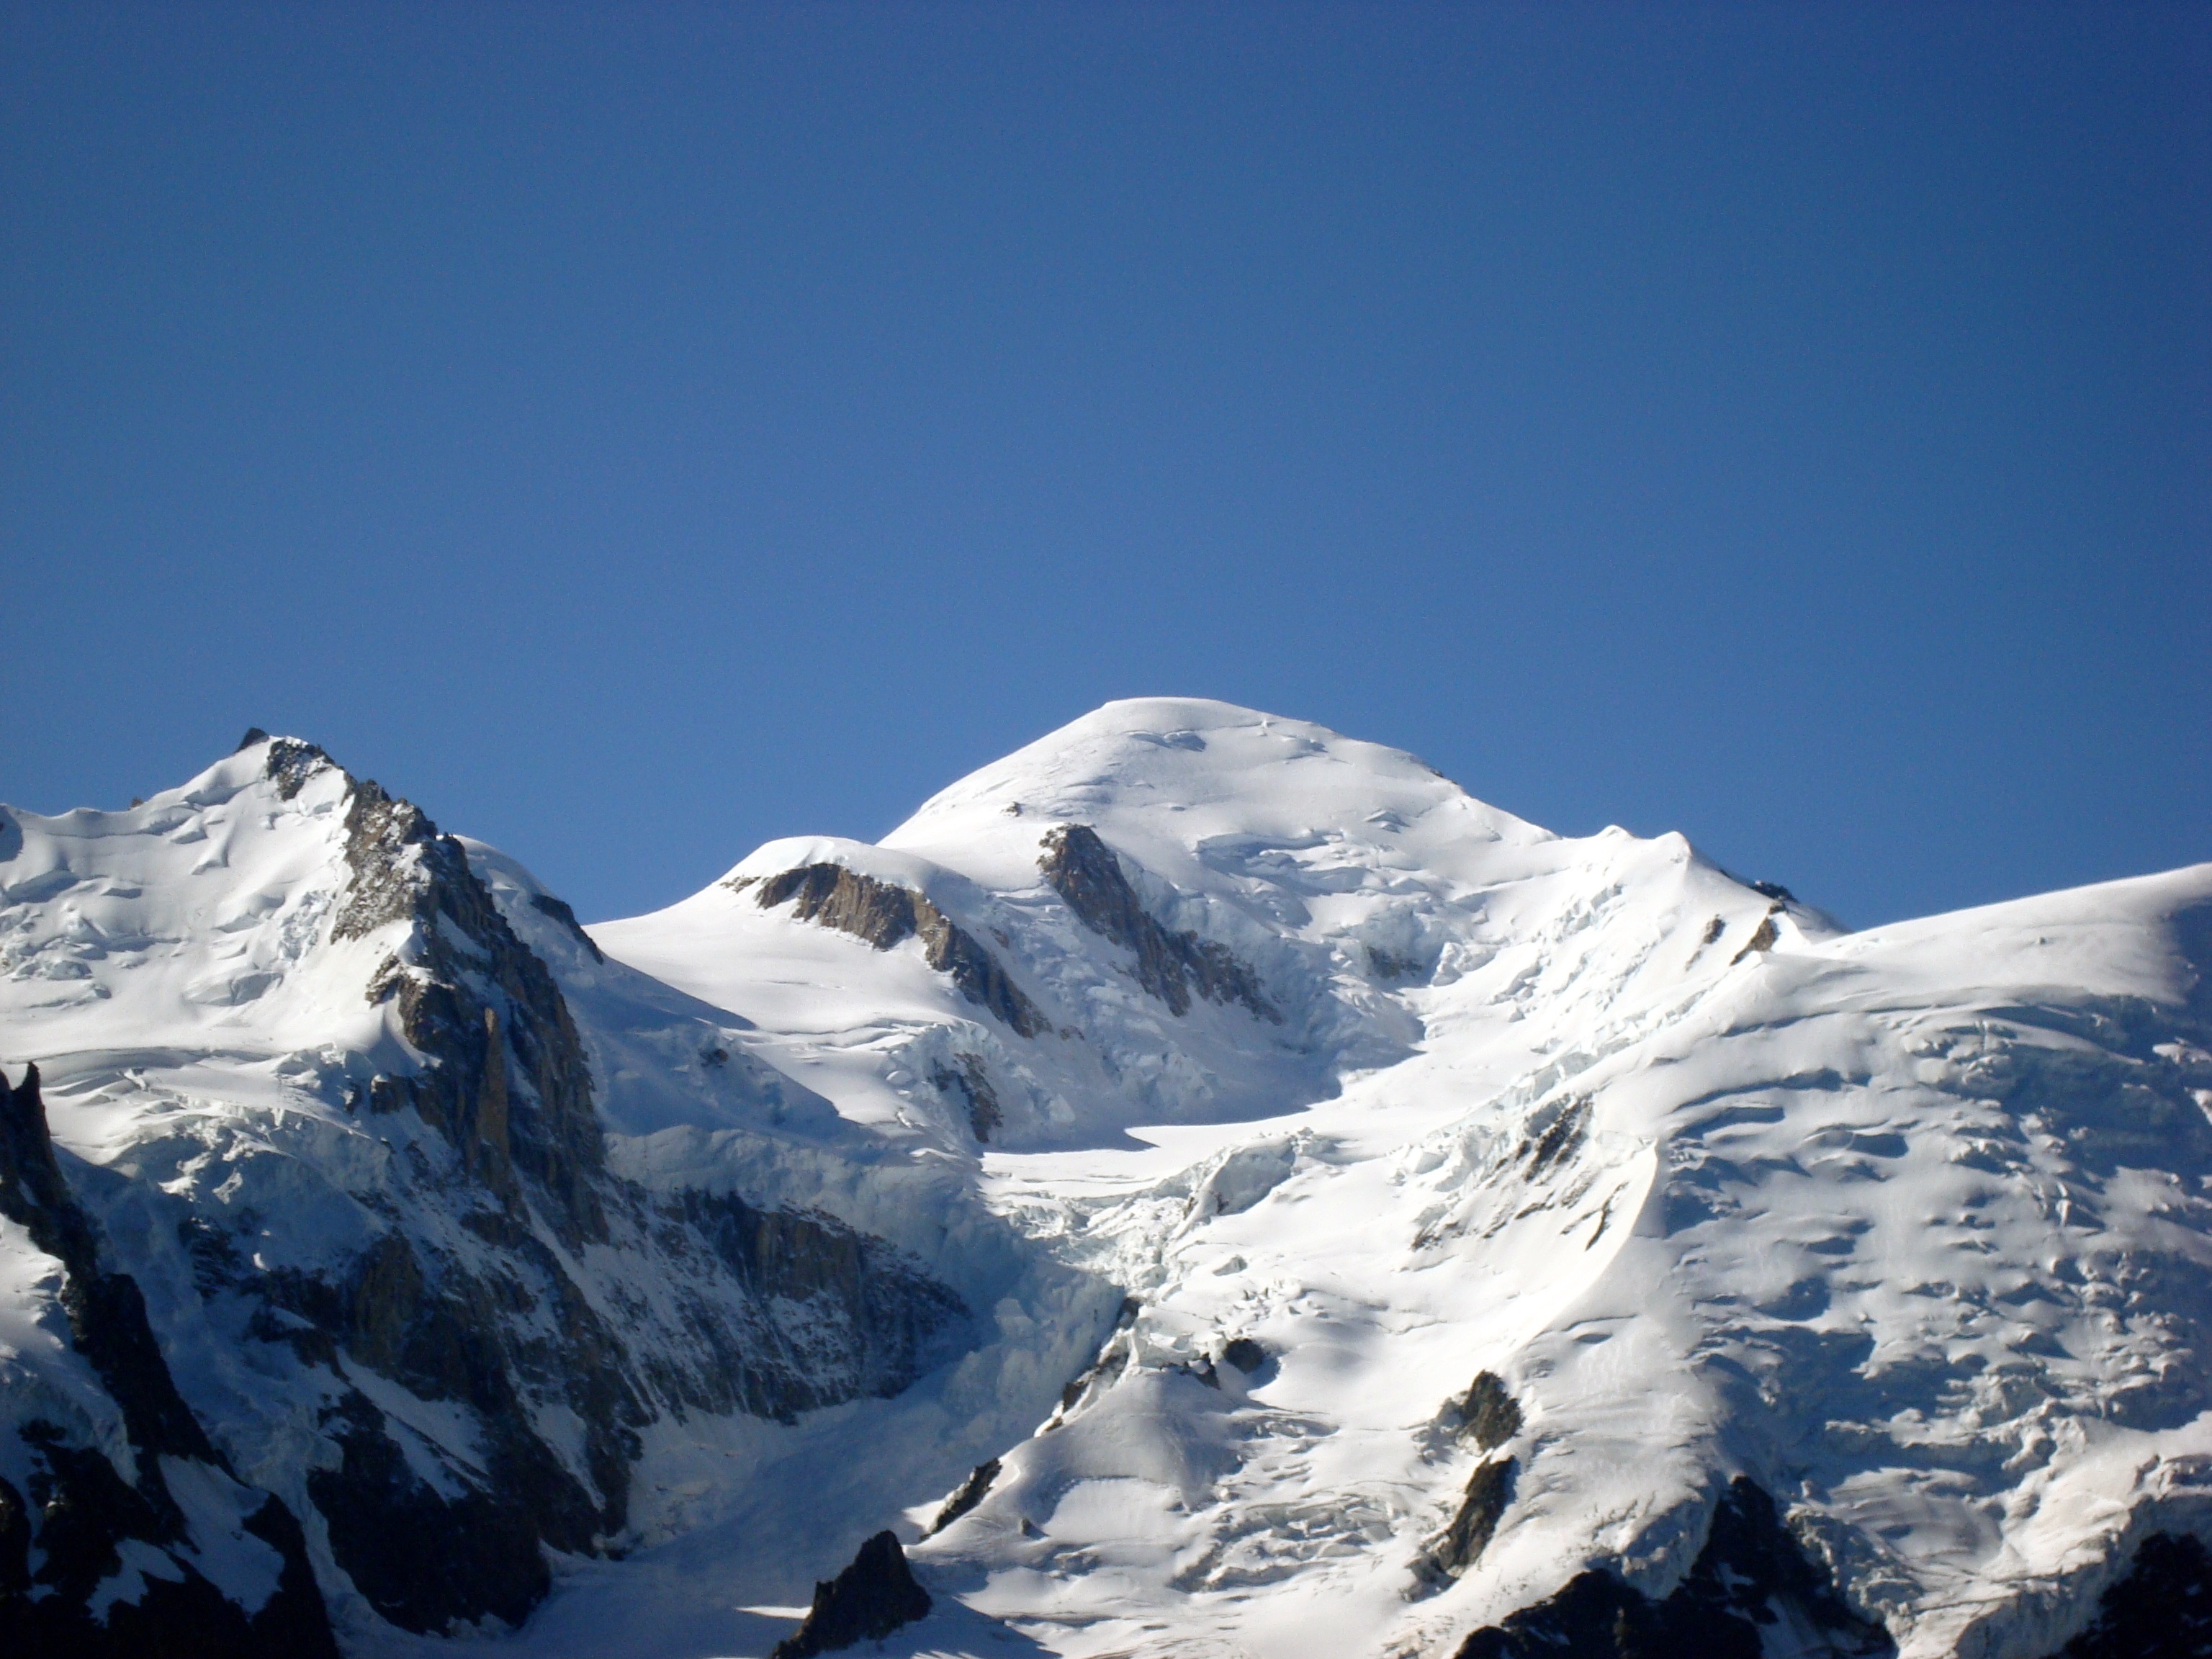
mountain, snow, winter, mountain range, france, weather, season, ridge, summit, chamonix, mont blanc, mountaineering, massif, alps, cirque, bianco, landform, ski touring, ski mountaineering, geographical feature, mountainous landforms, glacial landform, geological phenomenon